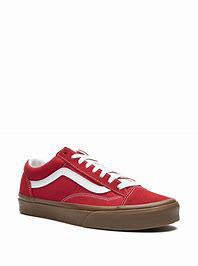
Brand: Vans
Model: Style 36